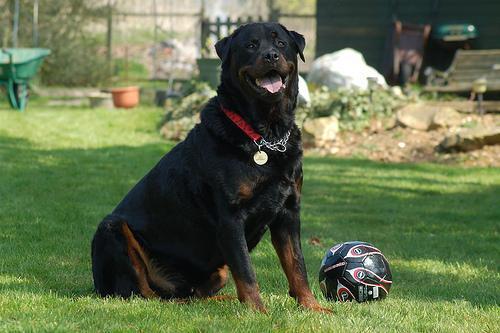
Rottweiler